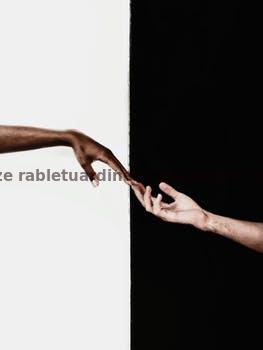
Label: Watermark